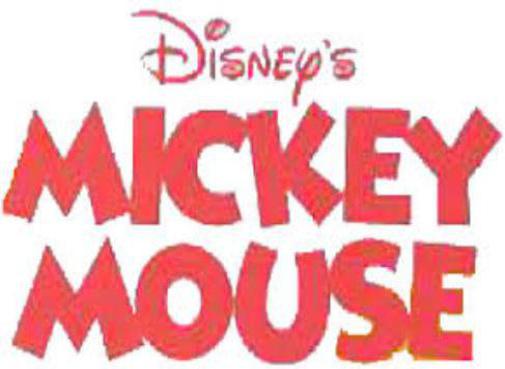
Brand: mickey mouse
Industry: Leisure